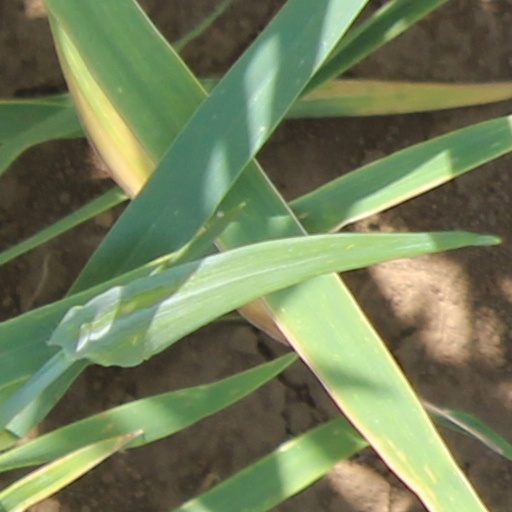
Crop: wheat